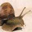
Label: snail